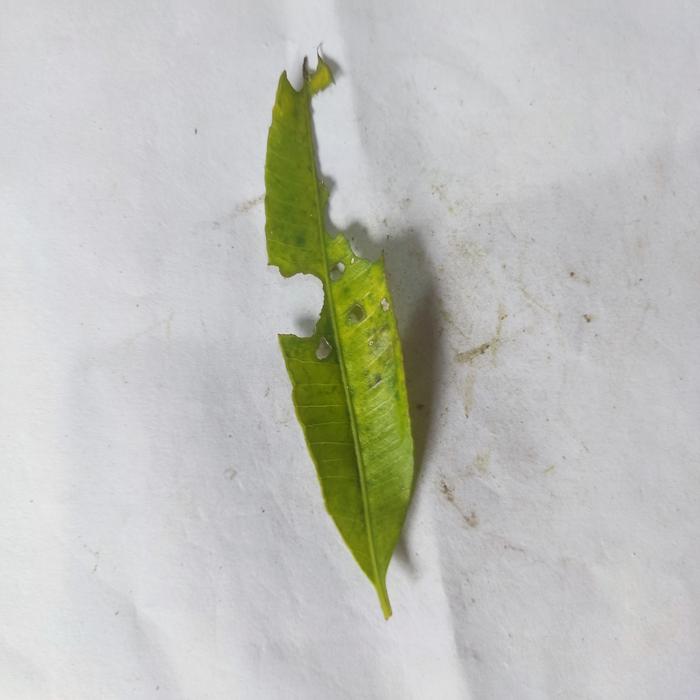
Crop: Hog Plum
Leaf condition: Anthracnose